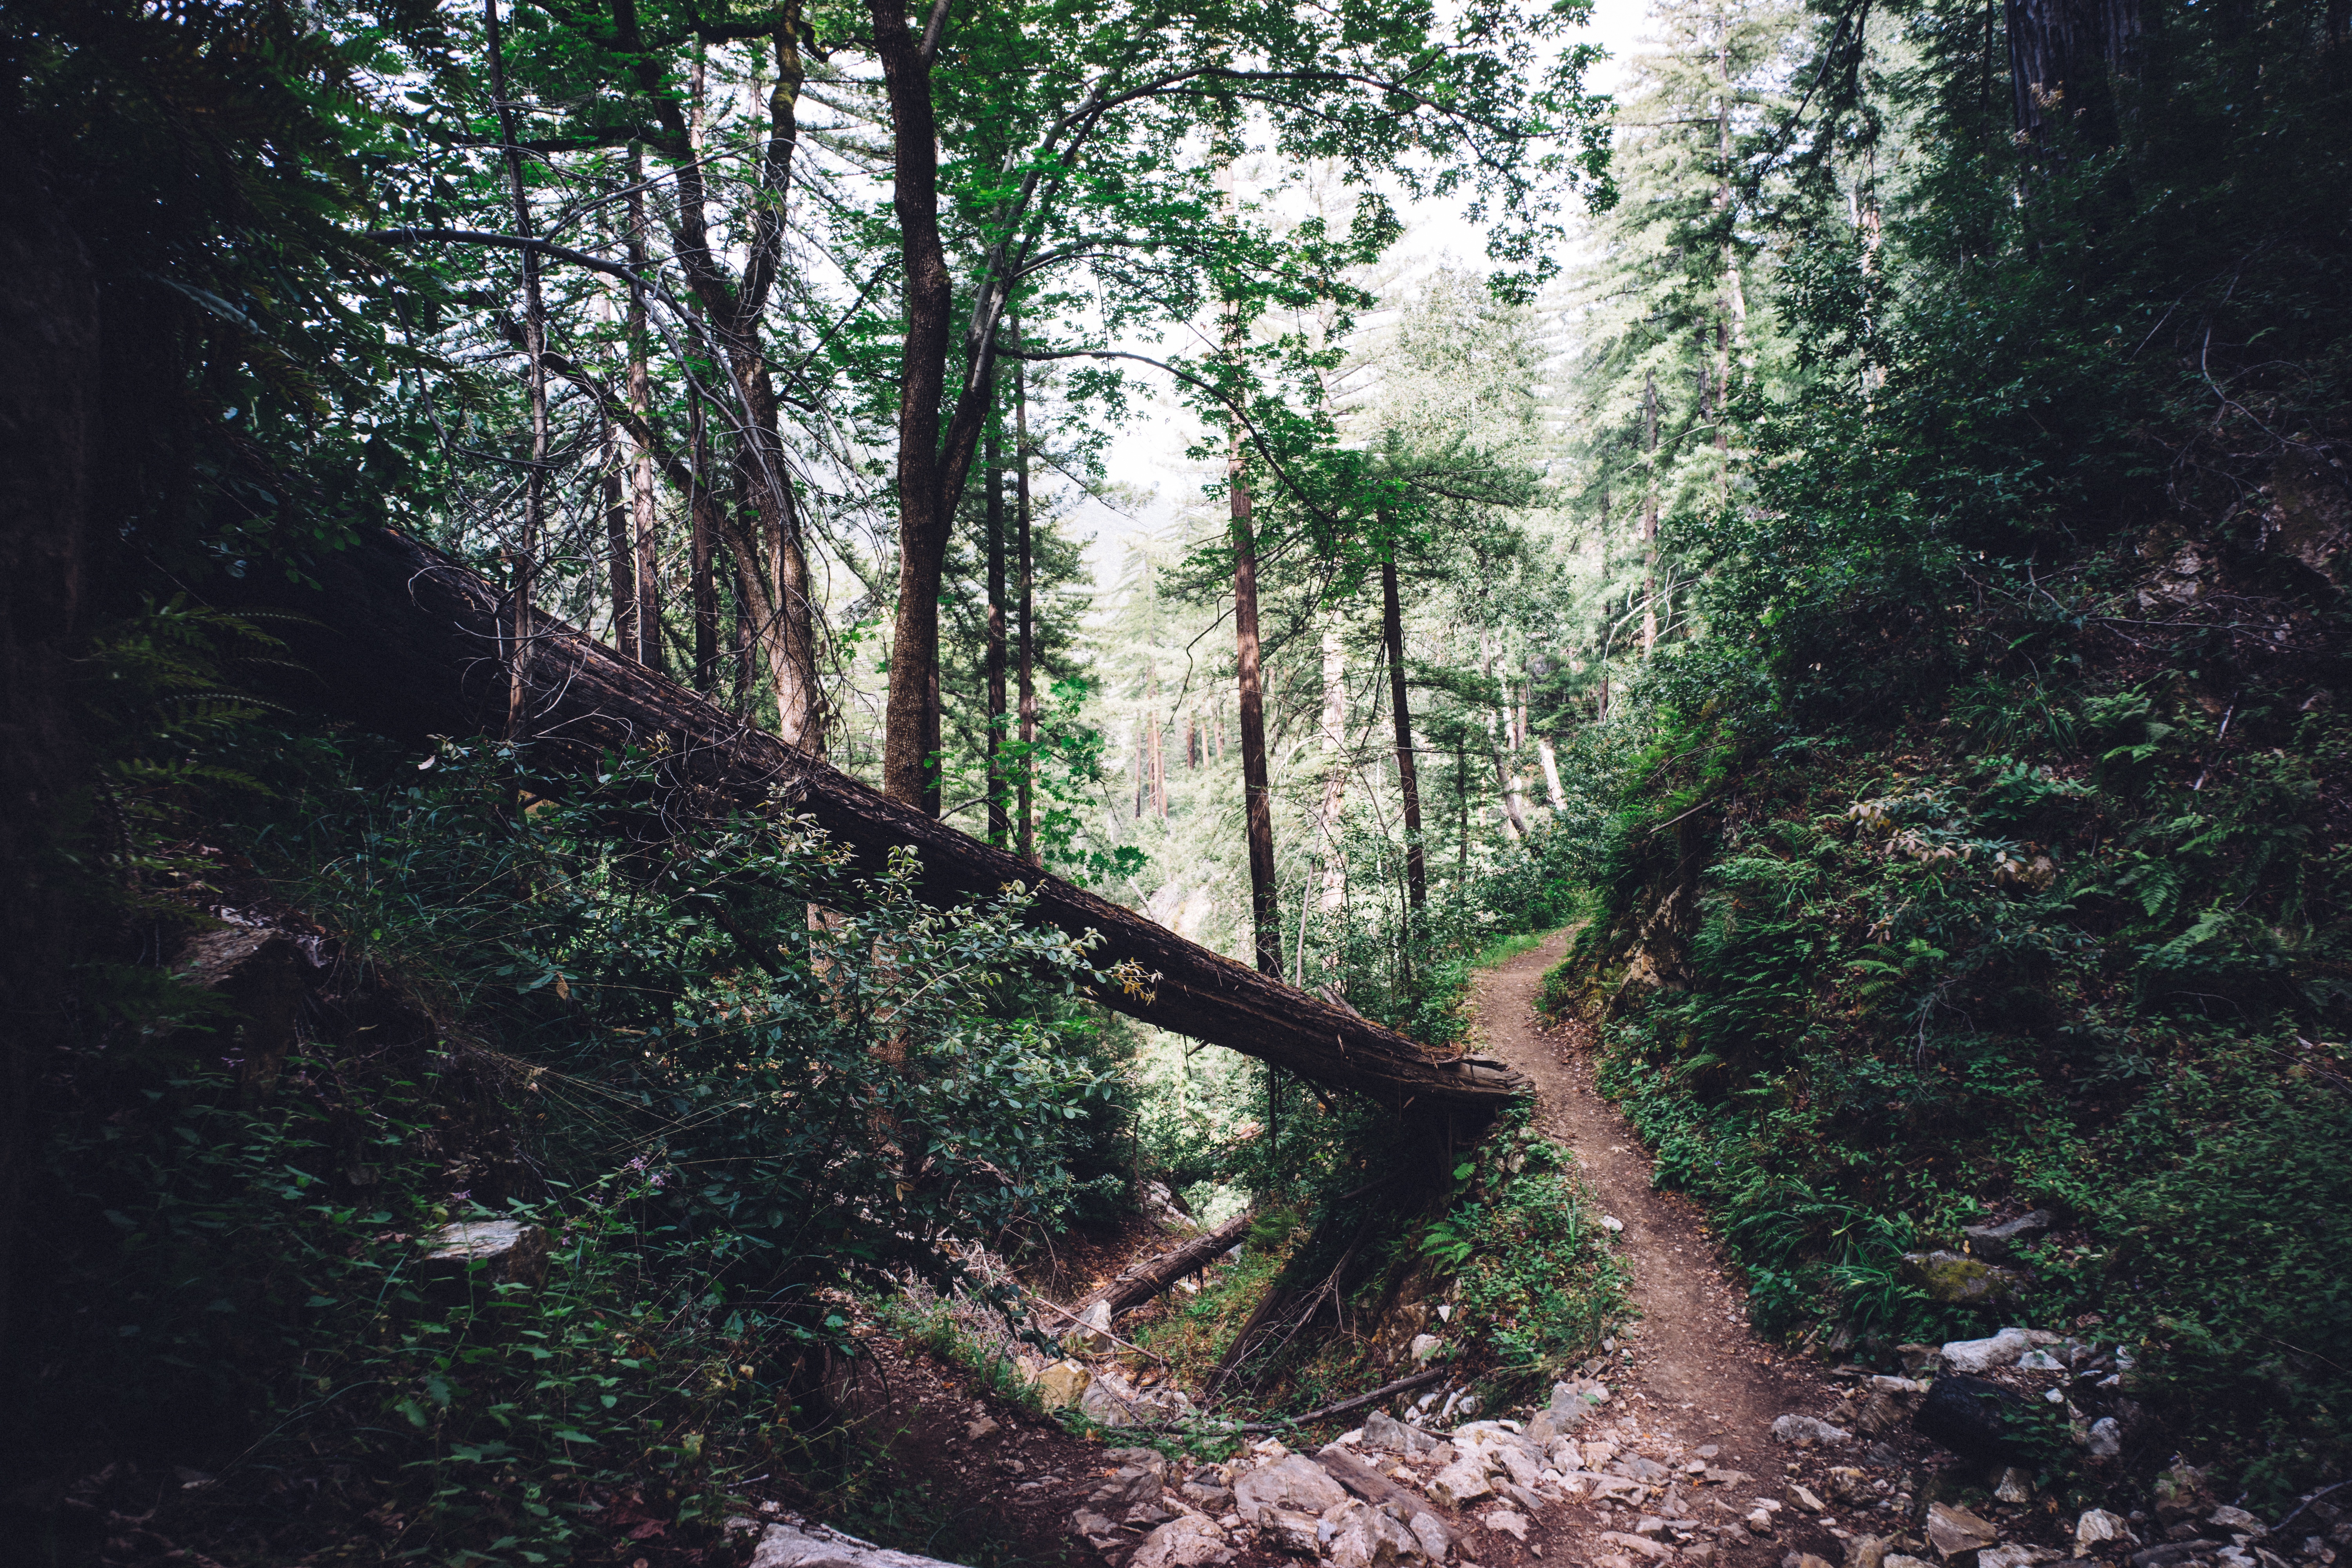
tree, nature, forest, path, wilderness, wood, trail, sunlight, stream, jungle, ridge, rainforest, ravine, woodland, habitat, ecosystem, old growth forest, natural environment